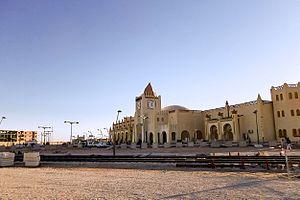
Ville de Ouargla مدينة ورقلة